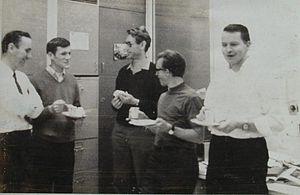
John Battiscombe Gunn est un physicien britannique. Il a donné son nom à l'effet Gunn et à la diode Gunn basée sur cette effet.